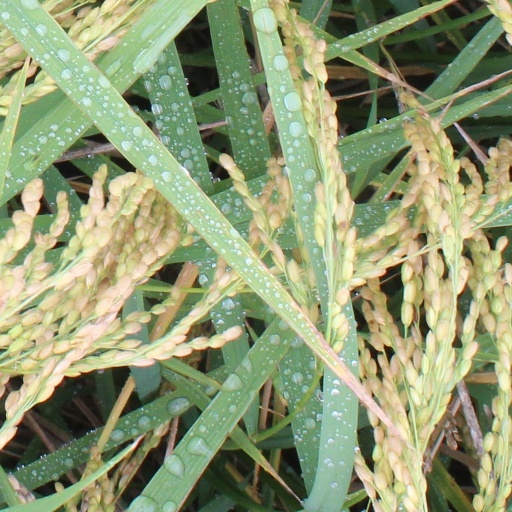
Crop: rice